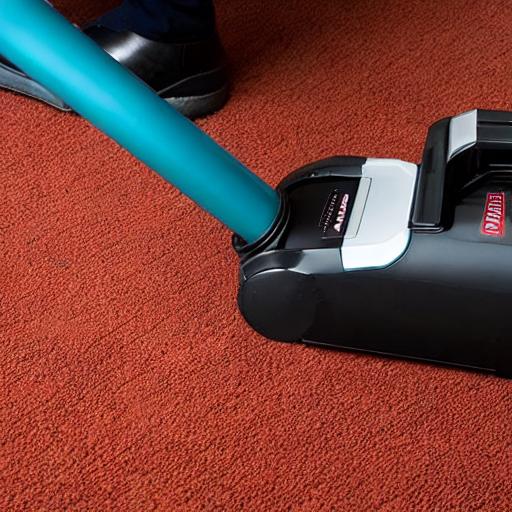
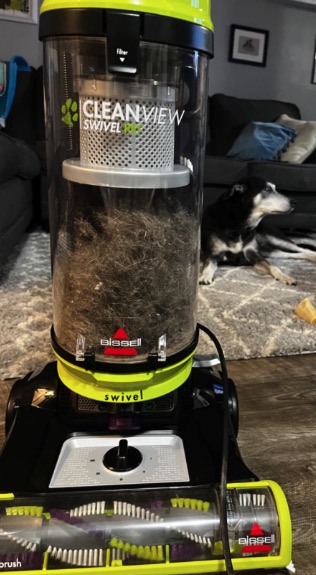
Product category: items_vacuum
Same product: no